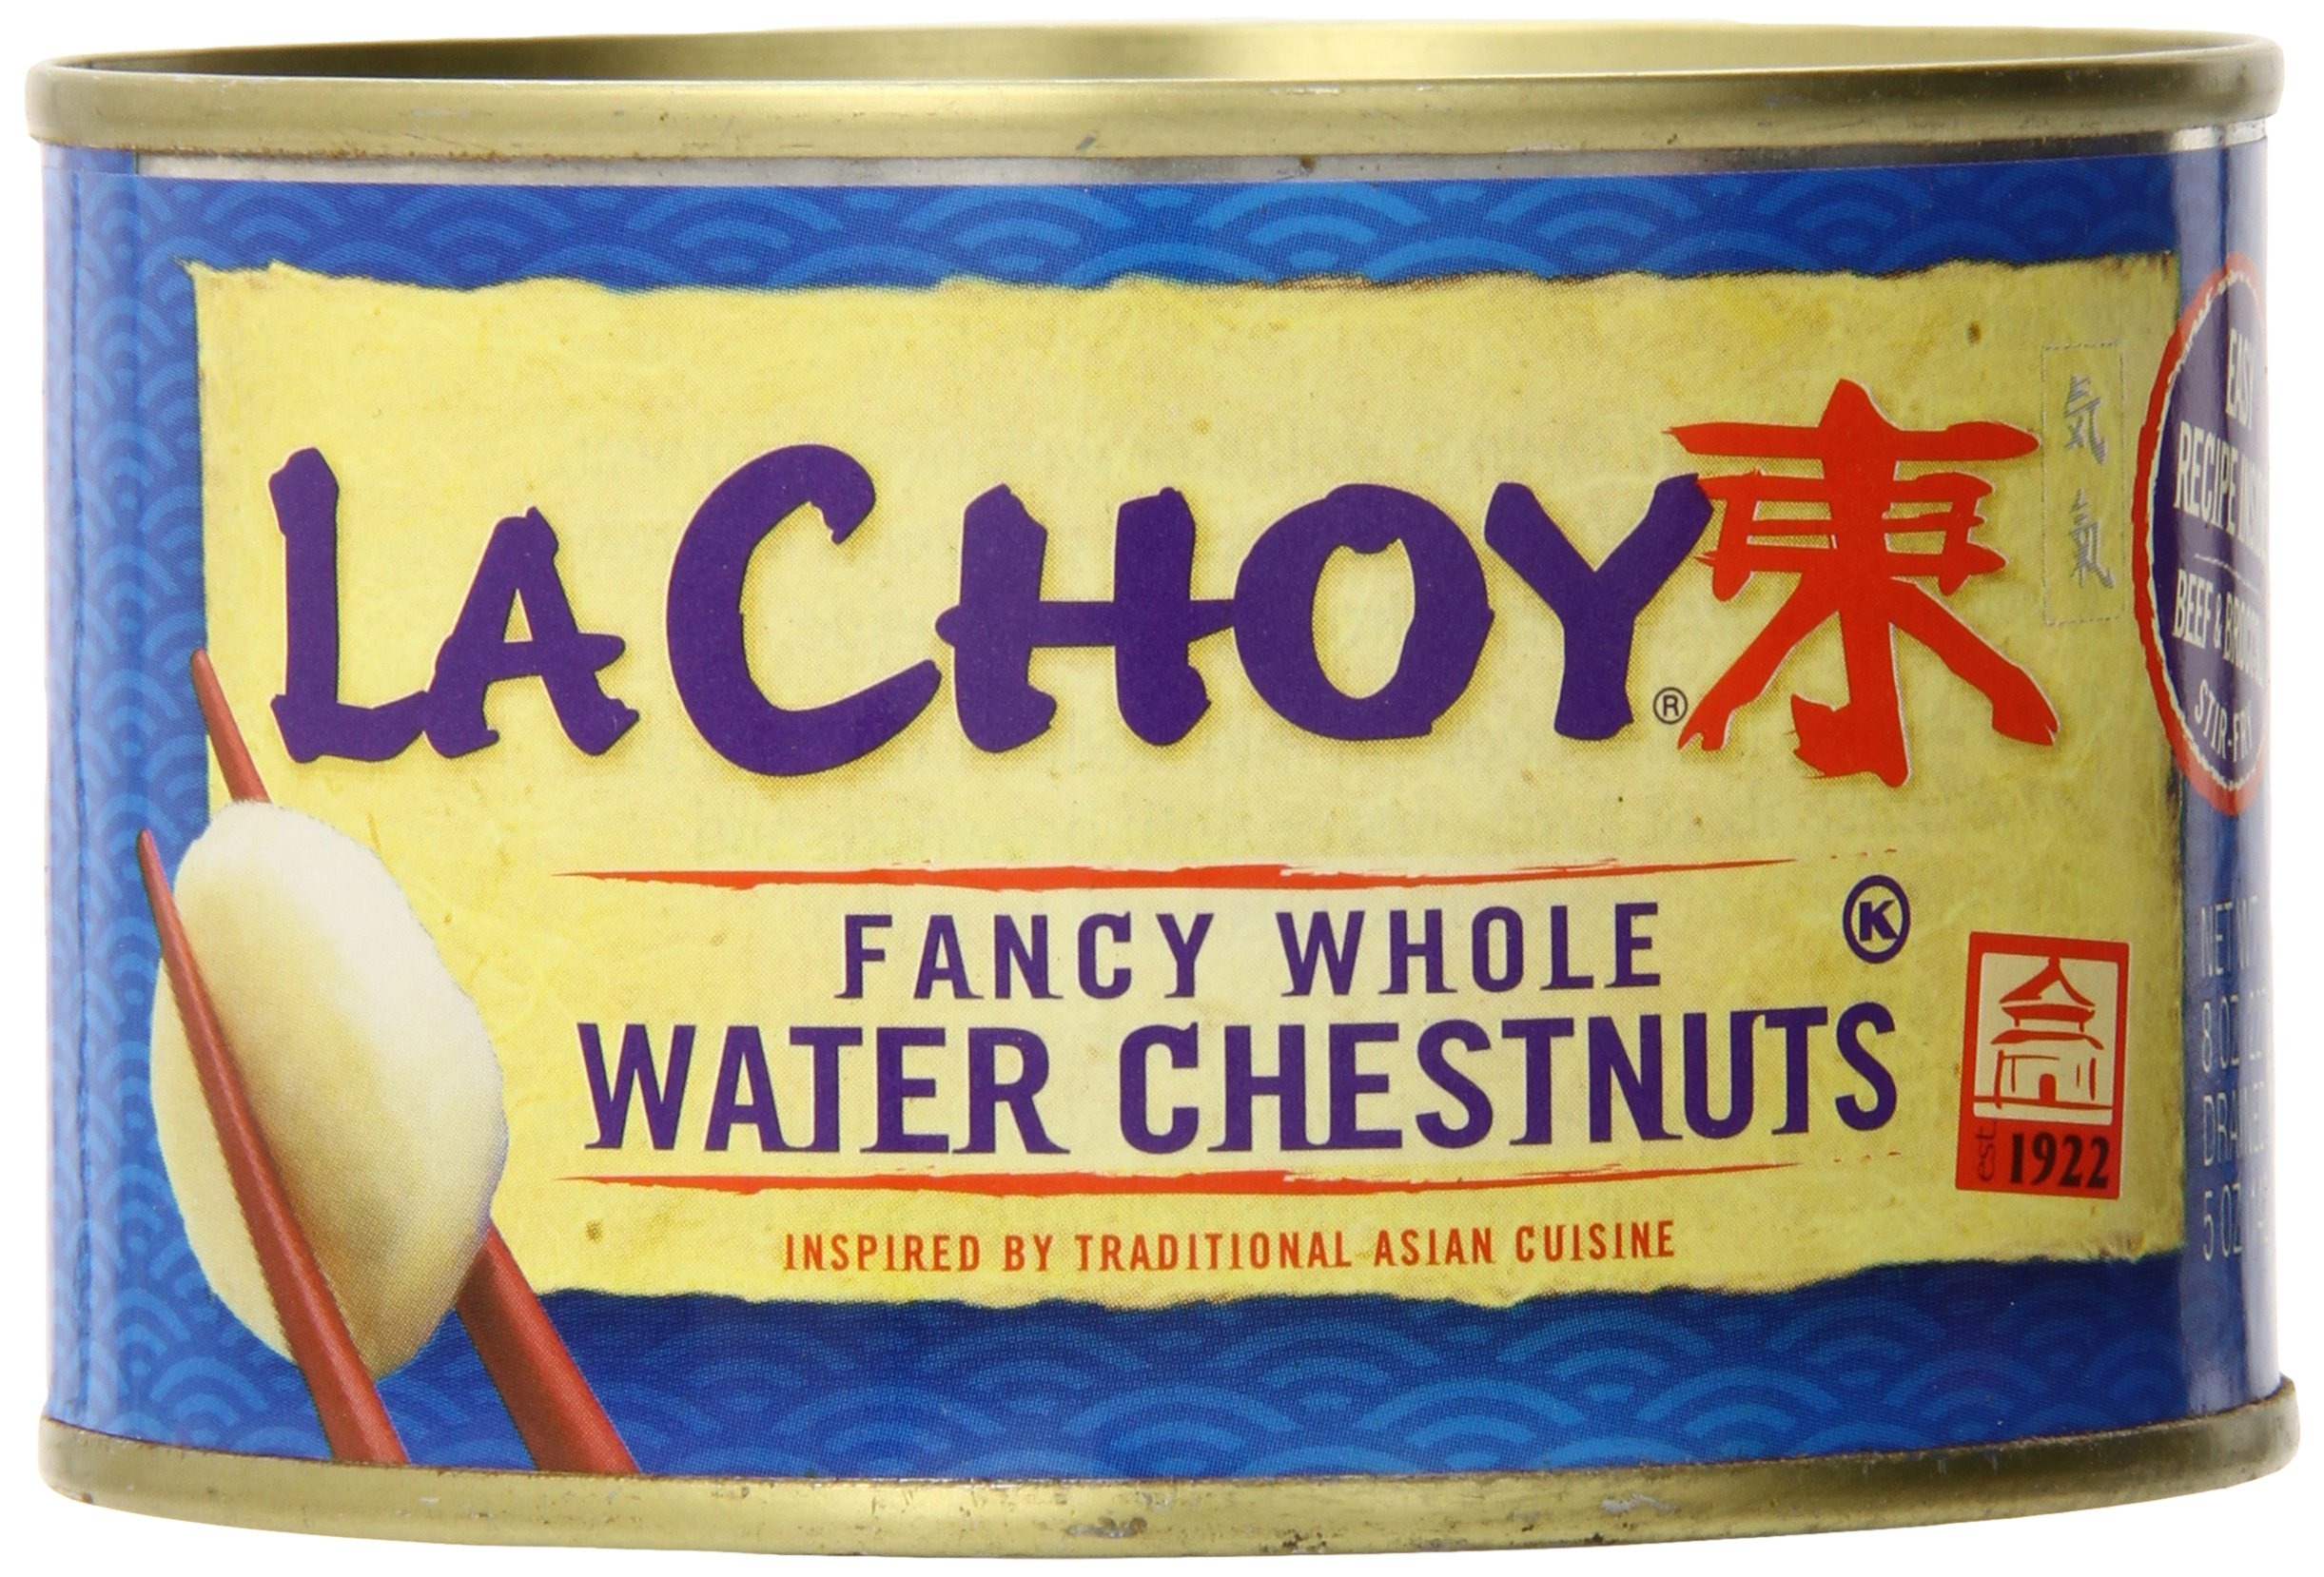
Item Name: La Choy Water Chestnuts, 8 Ounce (Pack of 12)
Bullet Point: Water chestnuts
Value: 96.0
Unit: ounce

Price: 18.71